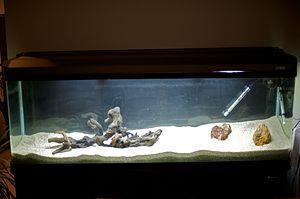
Un aquarium est un réservoir rempli d'eau dans lequel vivent des animaux et/ou des plantes aquatiques, par exemple des poissons, des mollusques, des crustacés, des tortues aquatiques ou des coraux, ainsi que des algues, mais aussi de nombreux microorganismes invisibles à l'œil nu.